Iron–sulfur protein

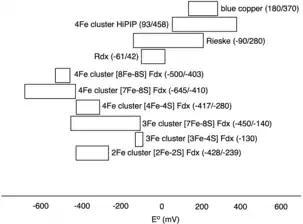
Ranges of reduction potentials, E (mV), covered by the different classes of iron-sulfur proteins, heme proteins, and copper proteins. (HiPIP = High potential iron-sulfur proteins, Rdx = rubredoxins, Fdx = ferredoxins, Cyt = cytochromes.)

The second cubane shown here with mixed valence pairs (2 Fe3+ and 2 Fe2+), has a greater stability from covalent communication and strong covalent delocalization of the “extra” electron from the reduced Fe2+ that results in full ferromagnetic coupling.